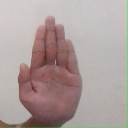
अक्षर: ध